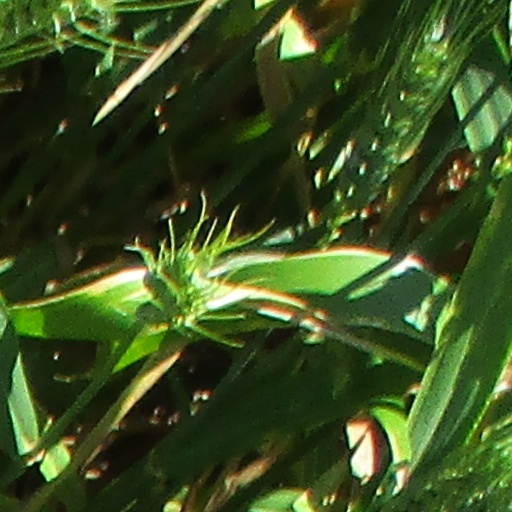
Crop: wheat